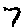
Label: 7